History of the Jews in Arles

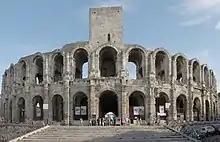
the Amphiteatre in Arles 07-2010

On 476, with the fall of the Roman empire, the city came under the rule of the Visigoths. The Jews of Arles lived relatively fine as long as the Visigoths maintained Arianism, which was later declared as heresy by the Vatican. In 507 and 508, when the city was under siege by the Franks and the Burgundians, the town Jews took part in the fight against them. After falling of Arles into the hands of Clovis I, the first king of Franks, the Jewish community of Arles, among other Arian Visigoths, accused bishop Caesarius of Arles of treason. The bishop's adherents, in response, accused a Jewish soldier of helping the Burgundians and the Franks getting inside the city by pointing a specific part of the wall easy for climbing. The soldier was sentenced to death while the bishop was acquitted. Soon after, upon the rule of the Merovingian kingdom, local bishops all around southern France were encouraged by king Chilperic I himself to attempt conversion over Jews. Arles bishop Virgilius was highly keen to convert local Jews, and apparently did so by force, in objection to the Vatican stand, as shown on an Epistle sent to him by the Vatican: